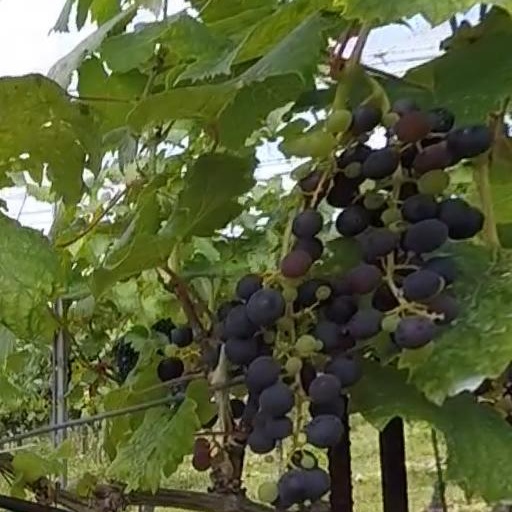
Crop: grape